Jelenia Góra

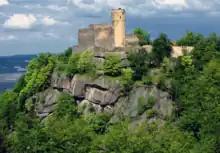
Chojnik Castle

The Exaltation of the Holy Cross Church was erected as a proof of the grace of the Catholic Emperor of Austria for the Silesian evangelicals. Under the arrangement concluded in Altranstadt after a religious war they were granted the right to build six churches in Silesia which at that time was under Austrian rule. The design of the temple was prepared by the architect, Martin Frantz of Tallinn. The construction works lasted nine years (1709–1718) and the newly built church was deceptively similar to its prototype – St. Catherine's Church in Stockholm (the work of the same designer). The structure was erected on the plan of a cross and topped with a dome. The interior was equipped with a three-storey matronea which can accommodate more than two thousand members of the congregation. The railings were adorned with citations and paintings displaying scenes from the Old and New Testament. The altar together with the organ front placed over it make up an extended, beautifully adorned architectural form.